History of Canada

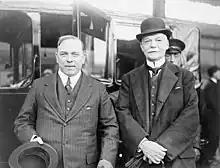
Prime Minister William Lyon Mackenzie King (left) at the 1926 Imperial Conference in London. King sought to redefine the role of governor general at the conference, as a result of the King-Byng affair earlier that year.

Convinced that Canada had proven itself on the battlefields of Europe, Prime Minister Borden demanded that it have a separate seat at the Paris Peace Conference in 1919. This was initially opposed not only by Britain but also by the United States, which saw such a delegation as an extra British vote. Borden responded by pointing out that since Canada had lost nearly 60,000 men, a far larger proportion of its men, its right to equal status as a nation had been consecrated on the battlefield. British Prime Minister David Lloyd George eventually relented, and convinced the reluctant Americans to accept the presence of delegations from Canada, India, Australia, Newfoundland, New Zealand, and South Africa. These also received their own seats in the League of Nations. Canada asked for neither reparations nor mandates. It played only a modest role in Paris, but just having a seat was a matter of pride. It was cautiously optimistic about the new League of Nations, in which it played an active and independent role.